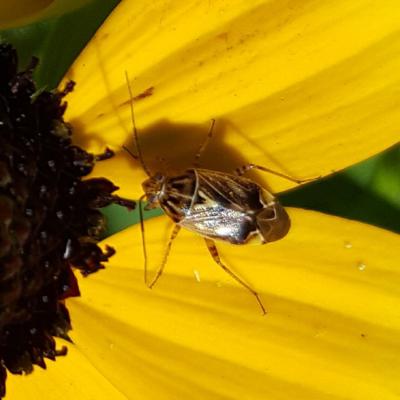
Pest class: lygus_bug